Jura–Simplon Railways

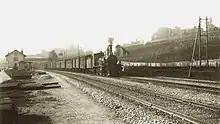
An express train hauled by a two-cylinder compound locomotive of class A 2/4 on the double track at Auvernier.

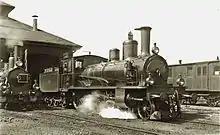
A 2/4 No. 110 in front of the Lausanne depot.

The Jura-Simplon Railway continued the track duplication of its predecessors. When SBB took over JS in 1903, 131.20 km (14%) of the network was duplicated.